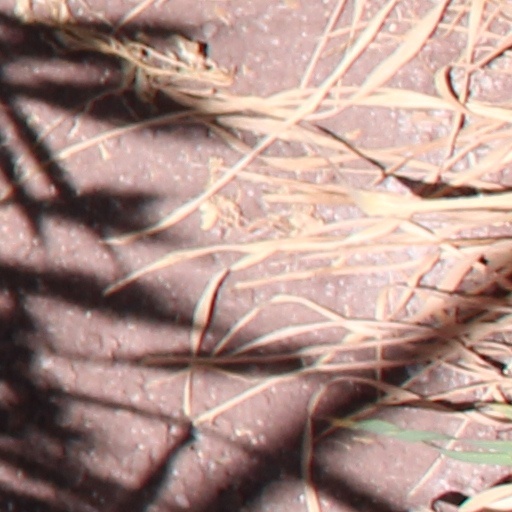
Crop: wheat